Answer in natural language. How many Paintings are visible in the scene? Choose between the following options: 3, 0, 5, 4 or 2
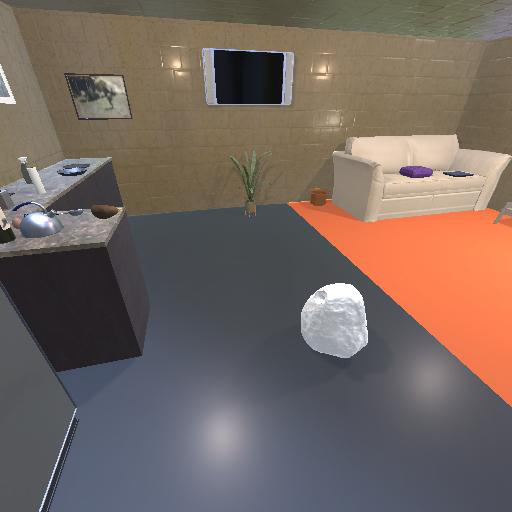
<answer>2</answer>